Avery Street Historic District

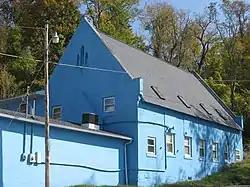
The former St. John's Lutheran Church on Avery Street

Avery Street Historic District, is a national historic district located at Parkersburg, Wood County, West Virginia. It is to the east of the Julia-Ann Square Historic District and south of the Parkersburg High School-Washington Avenue Historic District. Primarily residential, it encompasses 109 acres and includes churches, a school, and a small commercial area. Built as Parkersburg's first "suburb" in the late-19th and early-20th century in popular architectural style such as Colonial Revival and Queen Anne, the district exhibits 12 distinctive types of Historic architecture. There are 358 contributing buildings, 59 of which are considered to be pivotal. U.S. Senator Johnson N. Camden (1826-1908) owned most of the land now included in the district. Located in the district are the separately listed Parkersburg Women's Club and the First Presbyterian Church/Calvary Temple Evangelical Church.